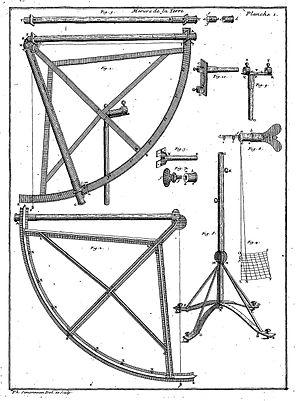
Quart de cercle suivant Jacques Cassini.
Une méridienne est un arc de méridien déterminé par triangulation géodésique et mesures astronomiques. Une de ses finalités premières est de déterminer la grandeur d'un degré de méridien terrestre, en un lieu, pour « mesurer la Terre ».
Le quart de cercle mobile est un ancien instrument de mesure angulaire dont la plage d'utilisation est de 90°. Il est de la famille des quadrants ou quarts de cercle. D'une façon générale, cet instrument permet de mesurer précisément la hauteur d'un objet lointain ou la distance angulaire entre deux objets visés. Il est surtout utilisé sur le terrain en géodésie et plus rarement dans les observatoires astronomiques aux XVIIᵉ et XVIIIᵉ siècles. C'est l'un des instruments employés par Jean Picard pour mesurer un degré de latitude terrestre par triangulation et par les Cassini pour établir la carte de France dite « carte des Cassini ». Il sera remplacé plus tard par le cercle répétiteur, instrument plus précis et plus facile d'exploitation.